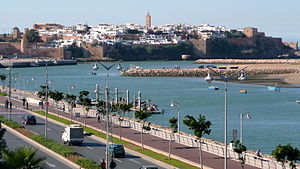
Byer i Marokko
Marokkos hovedstad Rabat
Dette er en liste over byer i Marokko. Kun byer med mere end 50.000 indbyggere er inkluderet.